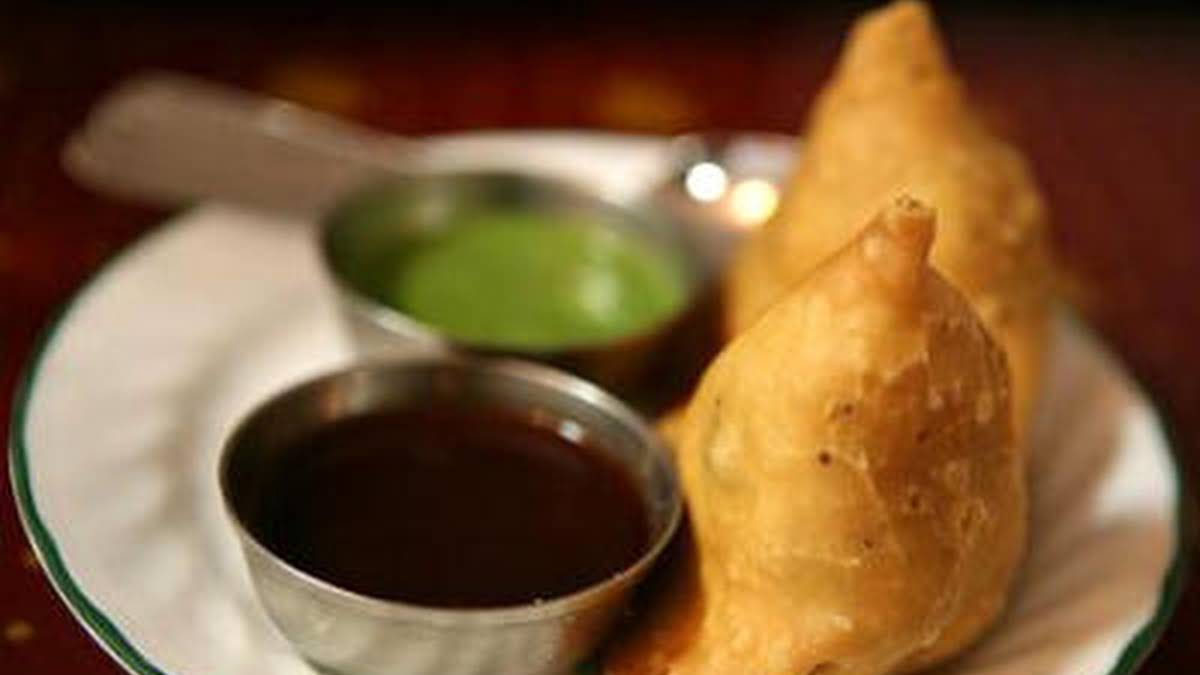
Dish: samosa